Amazon River

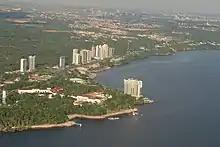
City of Manaus

Gonzalo Pizarro set off in 1541 to explore east of Quito into the South American interior in search of "El Dorado", the "city of gold" and La Canela, the "valley of cinnamon". He was accompanied by his second-in-command Francisco de Orellana. After , the Coca River joined the Napo River (at a point now known as Puerto Francisco de Orellana); the party stopped for a few weeks to build a boat just upriver from this confluence. They continued downriver through an uninhabited area, where they could not find food. Orellana offered and was ordered to follow the Napo River, then known as "Río de la Canela" ("Cinnamon River"), and return with food for the party. Based on intelligence received from a captive native chief named Delicola, they expected to find food within a few days downriver by ascending another river to the north.